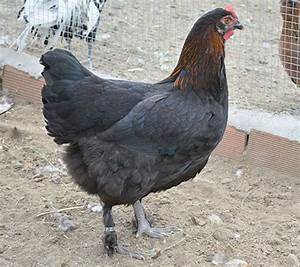
Label: gallina